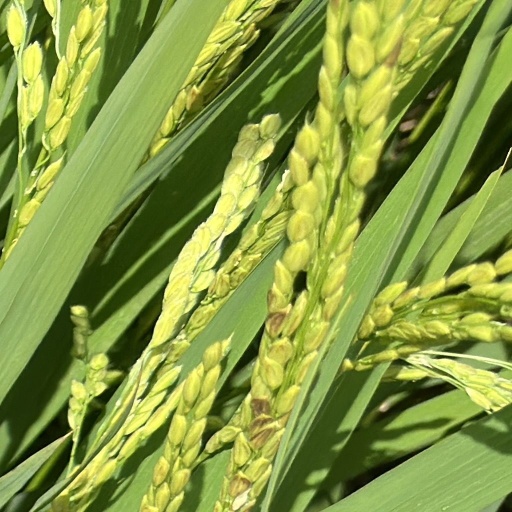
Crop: rice